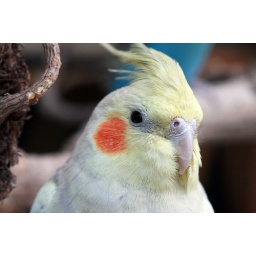
This picture was taken by my girlfriend in the flower market in Paris.